Mexican nobility

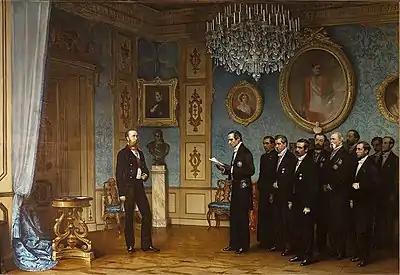
A deputation of many members of the Mexican nobility, presenting the throne of the Mexican Empire to the future Maximilian I of Mexico in 1863. He was a descendant of prior Habsburg rulers of New Spain (Mexico).

The term is used in reference to various groups throughout the entirety of Mexican history, from formerly ruling indigenous families of the pre-Columbian states of present-day Mexico, to noble Mexican families of Spanish (as well as Mestizo) and other European descent, which include conquistadors and their descendants (ennobled by King Philip II in 1573), untitled noble families of Mexico, and holders of titles of nobility acquired during the Viceroyalty of the New Spain (1521–1821), the First Mexican Empire (1821–1823), and the Second Mexican Empire (1862–1867); as well as bearers of titles and other noble prerogatives granted by foreign powers who have settled in Mexico.